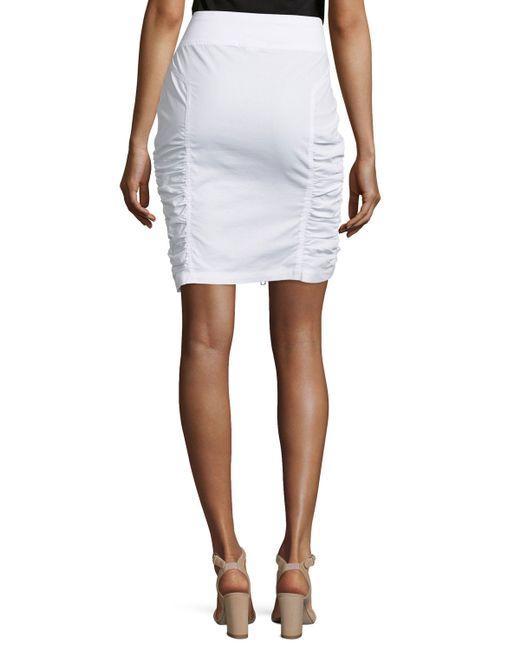
Weißer lässiger Baumwoll-Minirock für Damen